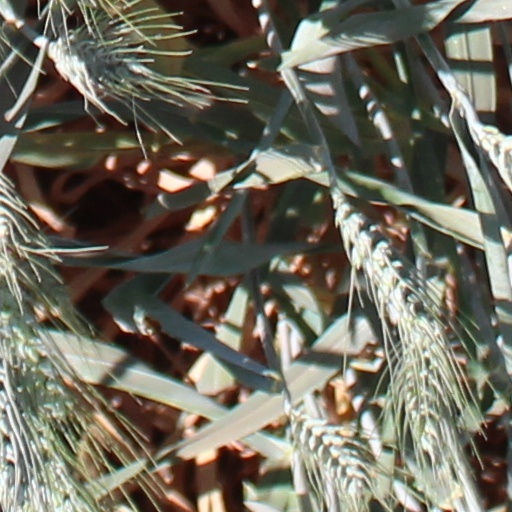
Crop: wheat